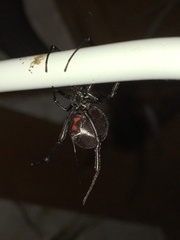
Species: Lactrodectus_hesperus